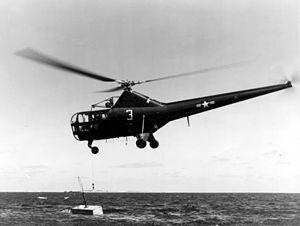
L’opération Sandstone est une série d'essais nucléaires menée par les États-Unis au Pacific Proving Grounds, sur l'atoll d'Eniwetok dans les îles Marshall en Micronésie, en avril et mai 1948. Troisième série d'essais de ce pays, elle suit l'opération Crossroads et précède l'opération Ranger. La Commission de l'énergie atomique des États-Unis supervise les essais, alors que les forces armées des États-Unis apportent leur soutien, car cette opération vise surtout à valider de nouvelles conceptions d'explosifs nucléaires plutôt que leurs effets. Pendant les trois essais, tous réussis, les recherches américaines en armement nucléaire sont réorientées.